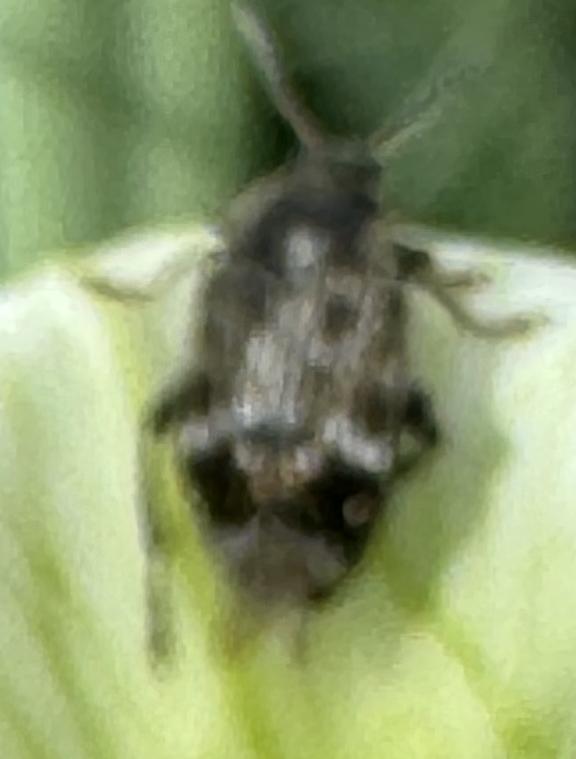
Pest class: pea_weevil